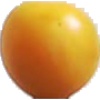
Label: cherry_wax_yellow